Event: Nepal Earthquake
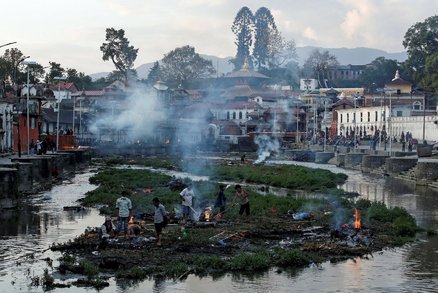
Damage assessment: damage